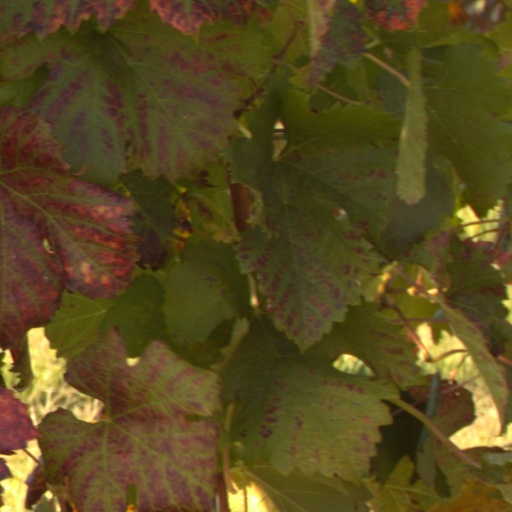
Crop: grape